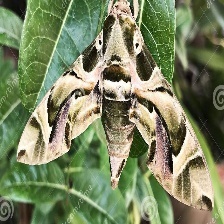
Species: OLEANDER HAWK MOTH